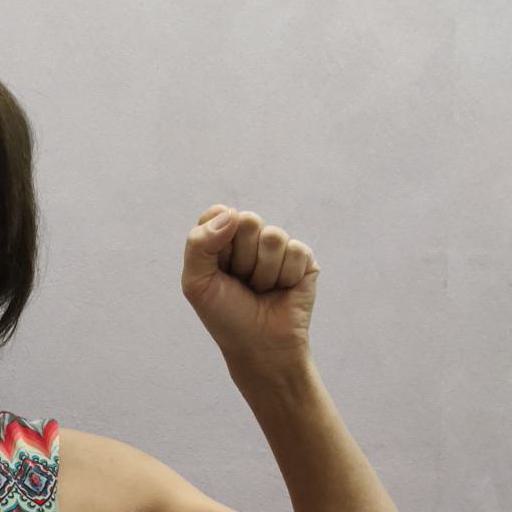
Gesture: fist